The Prince and the Beggar Maid (play)

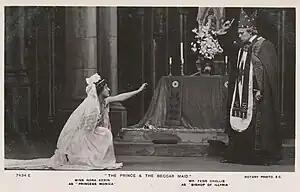
A scene from the 1908 Lyceum Theatre production

"The Prince and the Beggar Maid" deals with the mimic pomp, intrigues, wars, and petty tyrannies of those ducal States and little kingdoms which Anthony Hope resorted to when he placed "The Prisoner of Zenda" in an imaginary Ruritania. Gorgeous uniforms, dazzling interiors, and the martial display dear to the heart of the playgoer, marked the progress of the new piece, which had been handsomely put on, with some picturesque sets by Mr. Rege Robins. The best tableau this artist had hitherto painted showed the interior of the Cathedral of Illyria, with its pointed arches, richly stained glass, and decorated altar, before which the choristers swimg their censers, whilst the Bishop endeavoured to bring to a close a marriage ceremony, which was tragically interrupted. The battlements of the Palace, with a beautiful view of the Bay of Illyria, and the banqueting hair at the Castle of Wellenberg, with stately windows occupyied the full width of a noble interior, and won the applause of the crowded house.